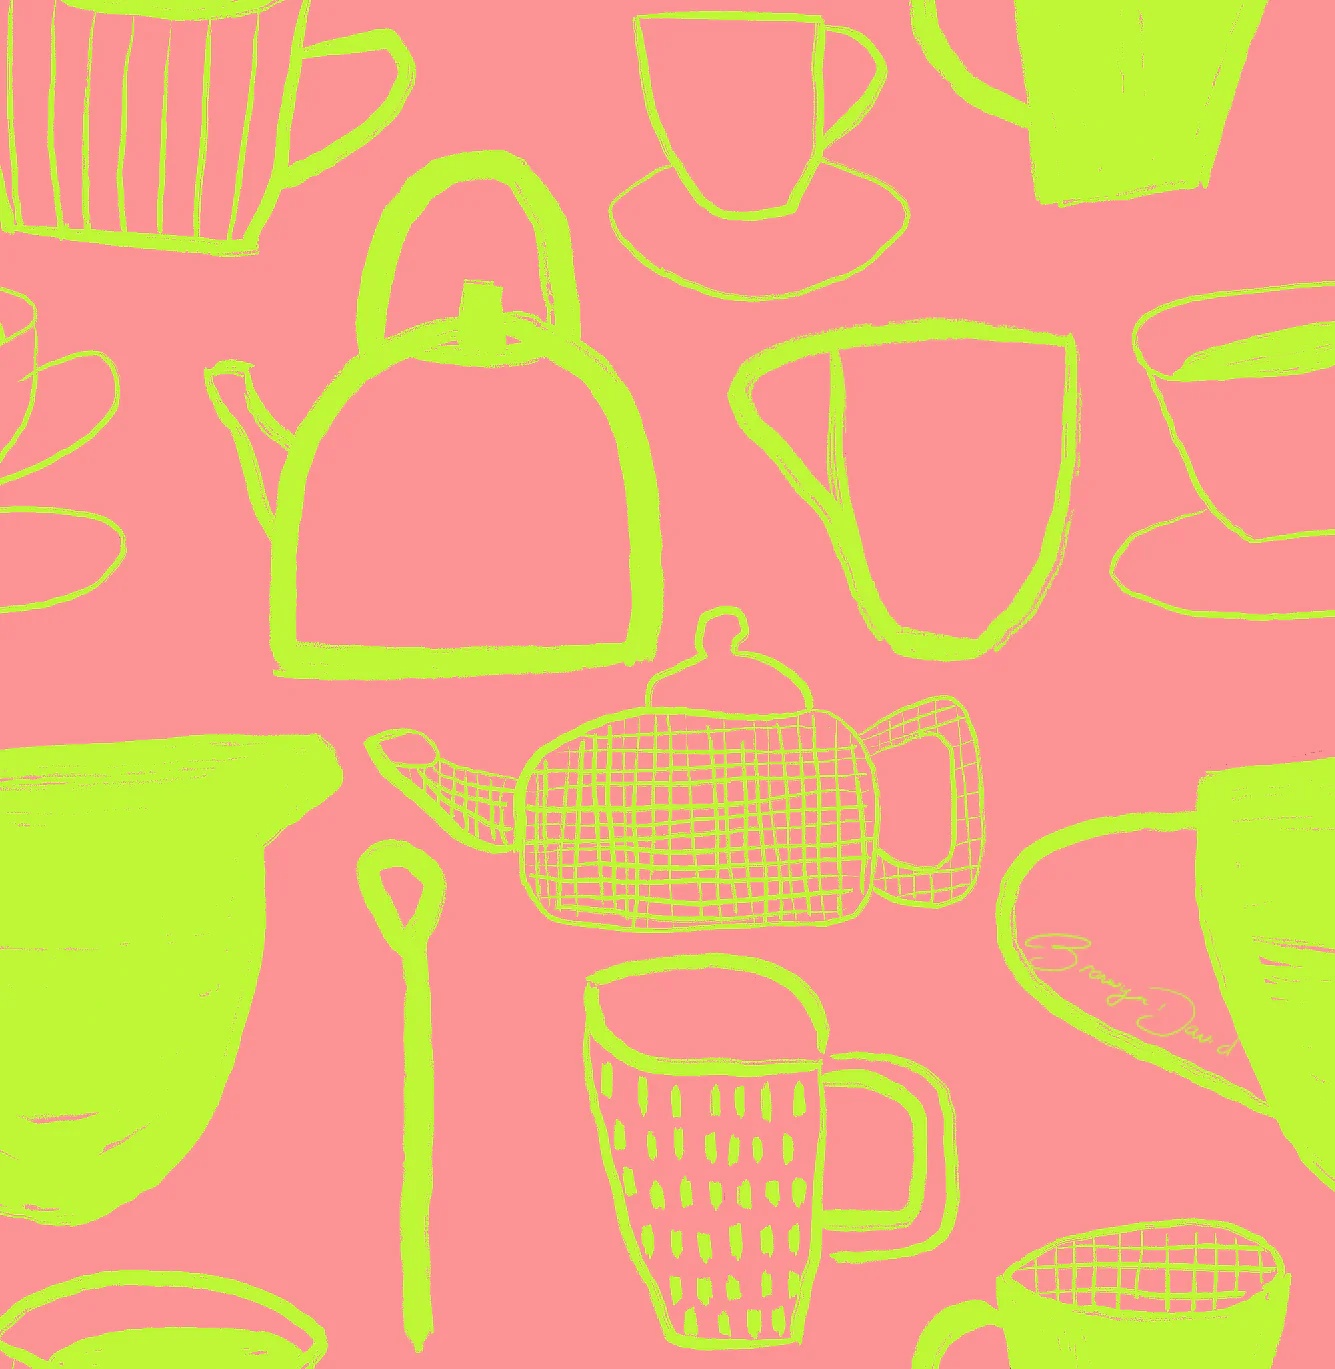
Silk Scarf - ‘Pot of Tea?’ 65 x 65 cm
Pot of Tea? This whimsical exploration of tea vessels celebrates the cherished tradition of gathering for a yarn over a steaming pot of tea, where stories flow as freely as the brew itself. The simple line drawings honor those sacred moments of connection where knowledge is passed down, problems are solved, and community bonds are strengthened around kitchen tables and campfires, transforming an introduced custom into a continuation of ancient practices of storytelling and keeping culture alive through conversation. Measuring at 65cm x 65cm this beautiful scarf is sure to stand out. Gift Box - available on request Made from a silk satin blend in my very own fabric design, it is nice and light; you can easily wrap it over your head, around your neck, wrist or handbag for a beautiful pop of vibrance. Hand wash, light iron.
Brand: Soyonthehill
Category: Apparel & Accessories > Clothing Accessories > Scarves & Shawls